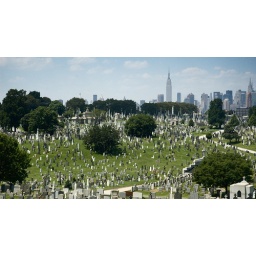
The skyline of New York City behind a cemetery in Queens. Shot through the window of a bus from Boston.